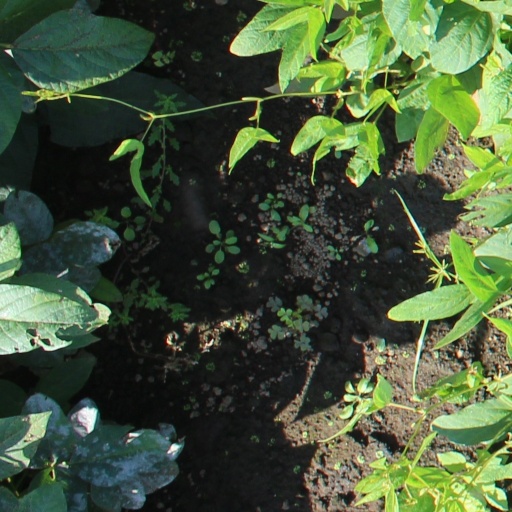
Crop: soybean